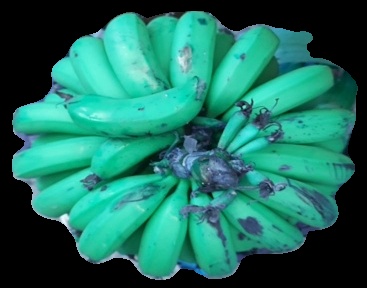
Variety: pachbale
Grade: grade2